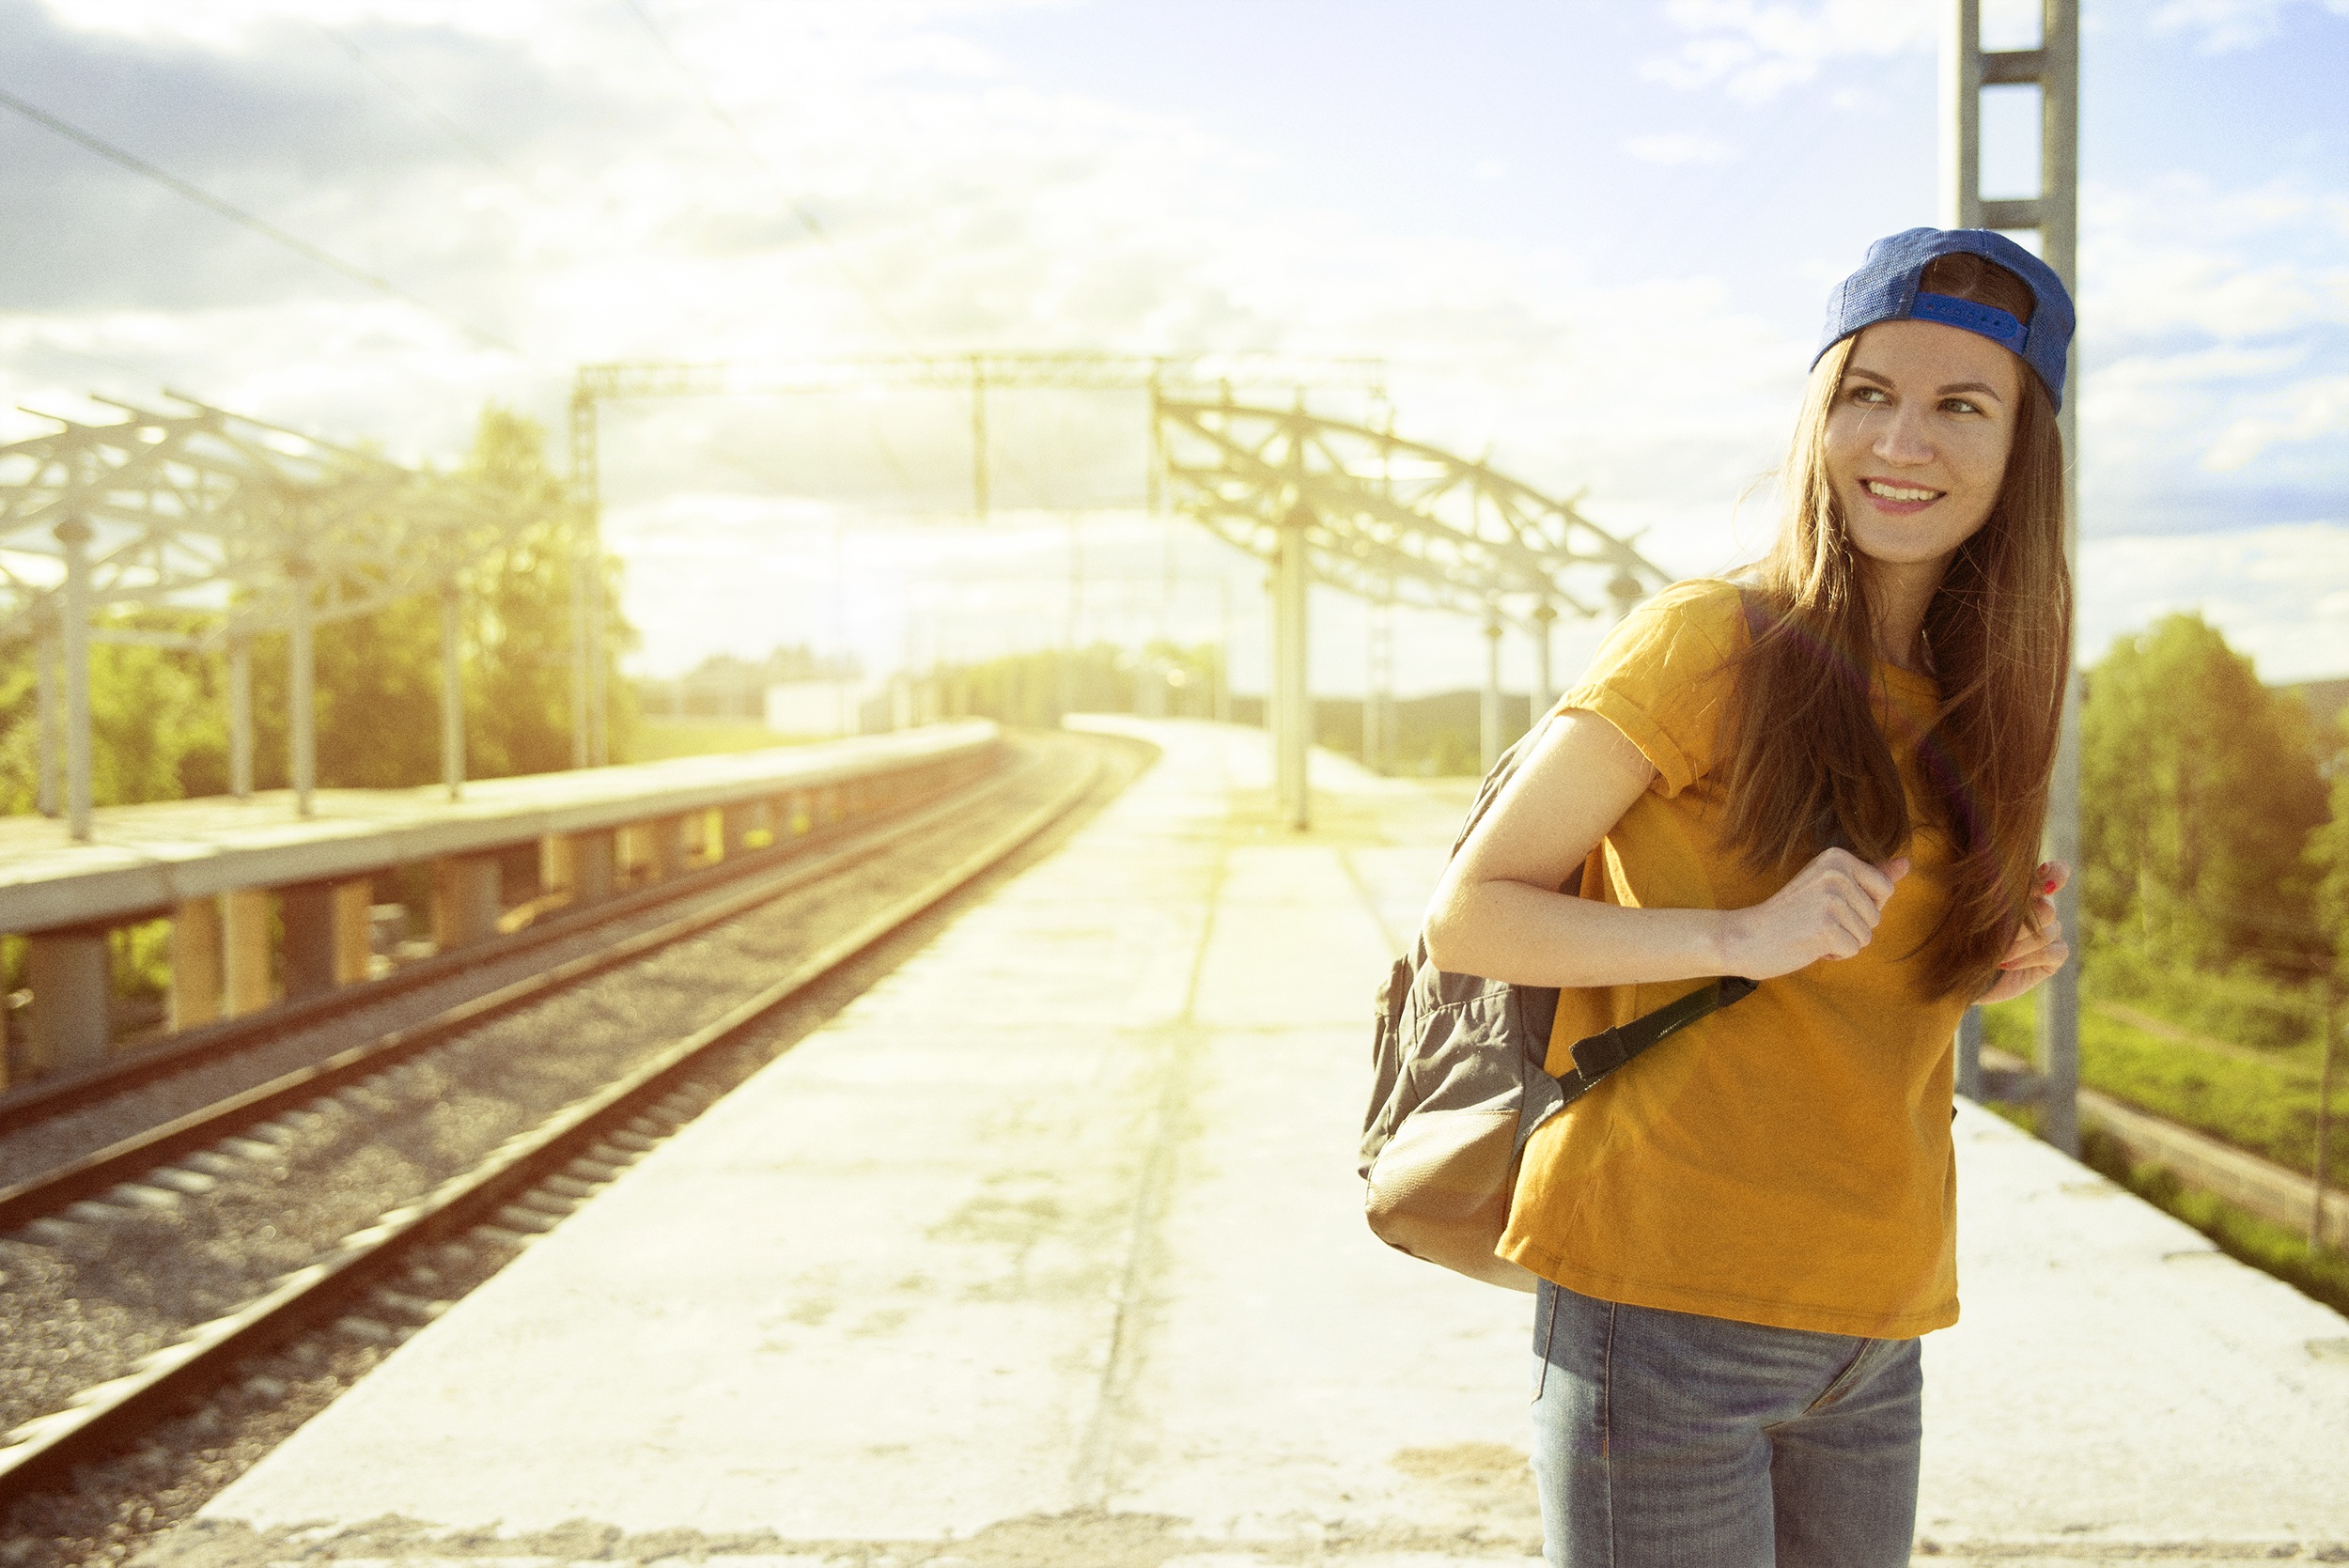
person, sky, woman, railway, photography, morning, summer, travel, model, vehicle, sunny, photograph, snapshot